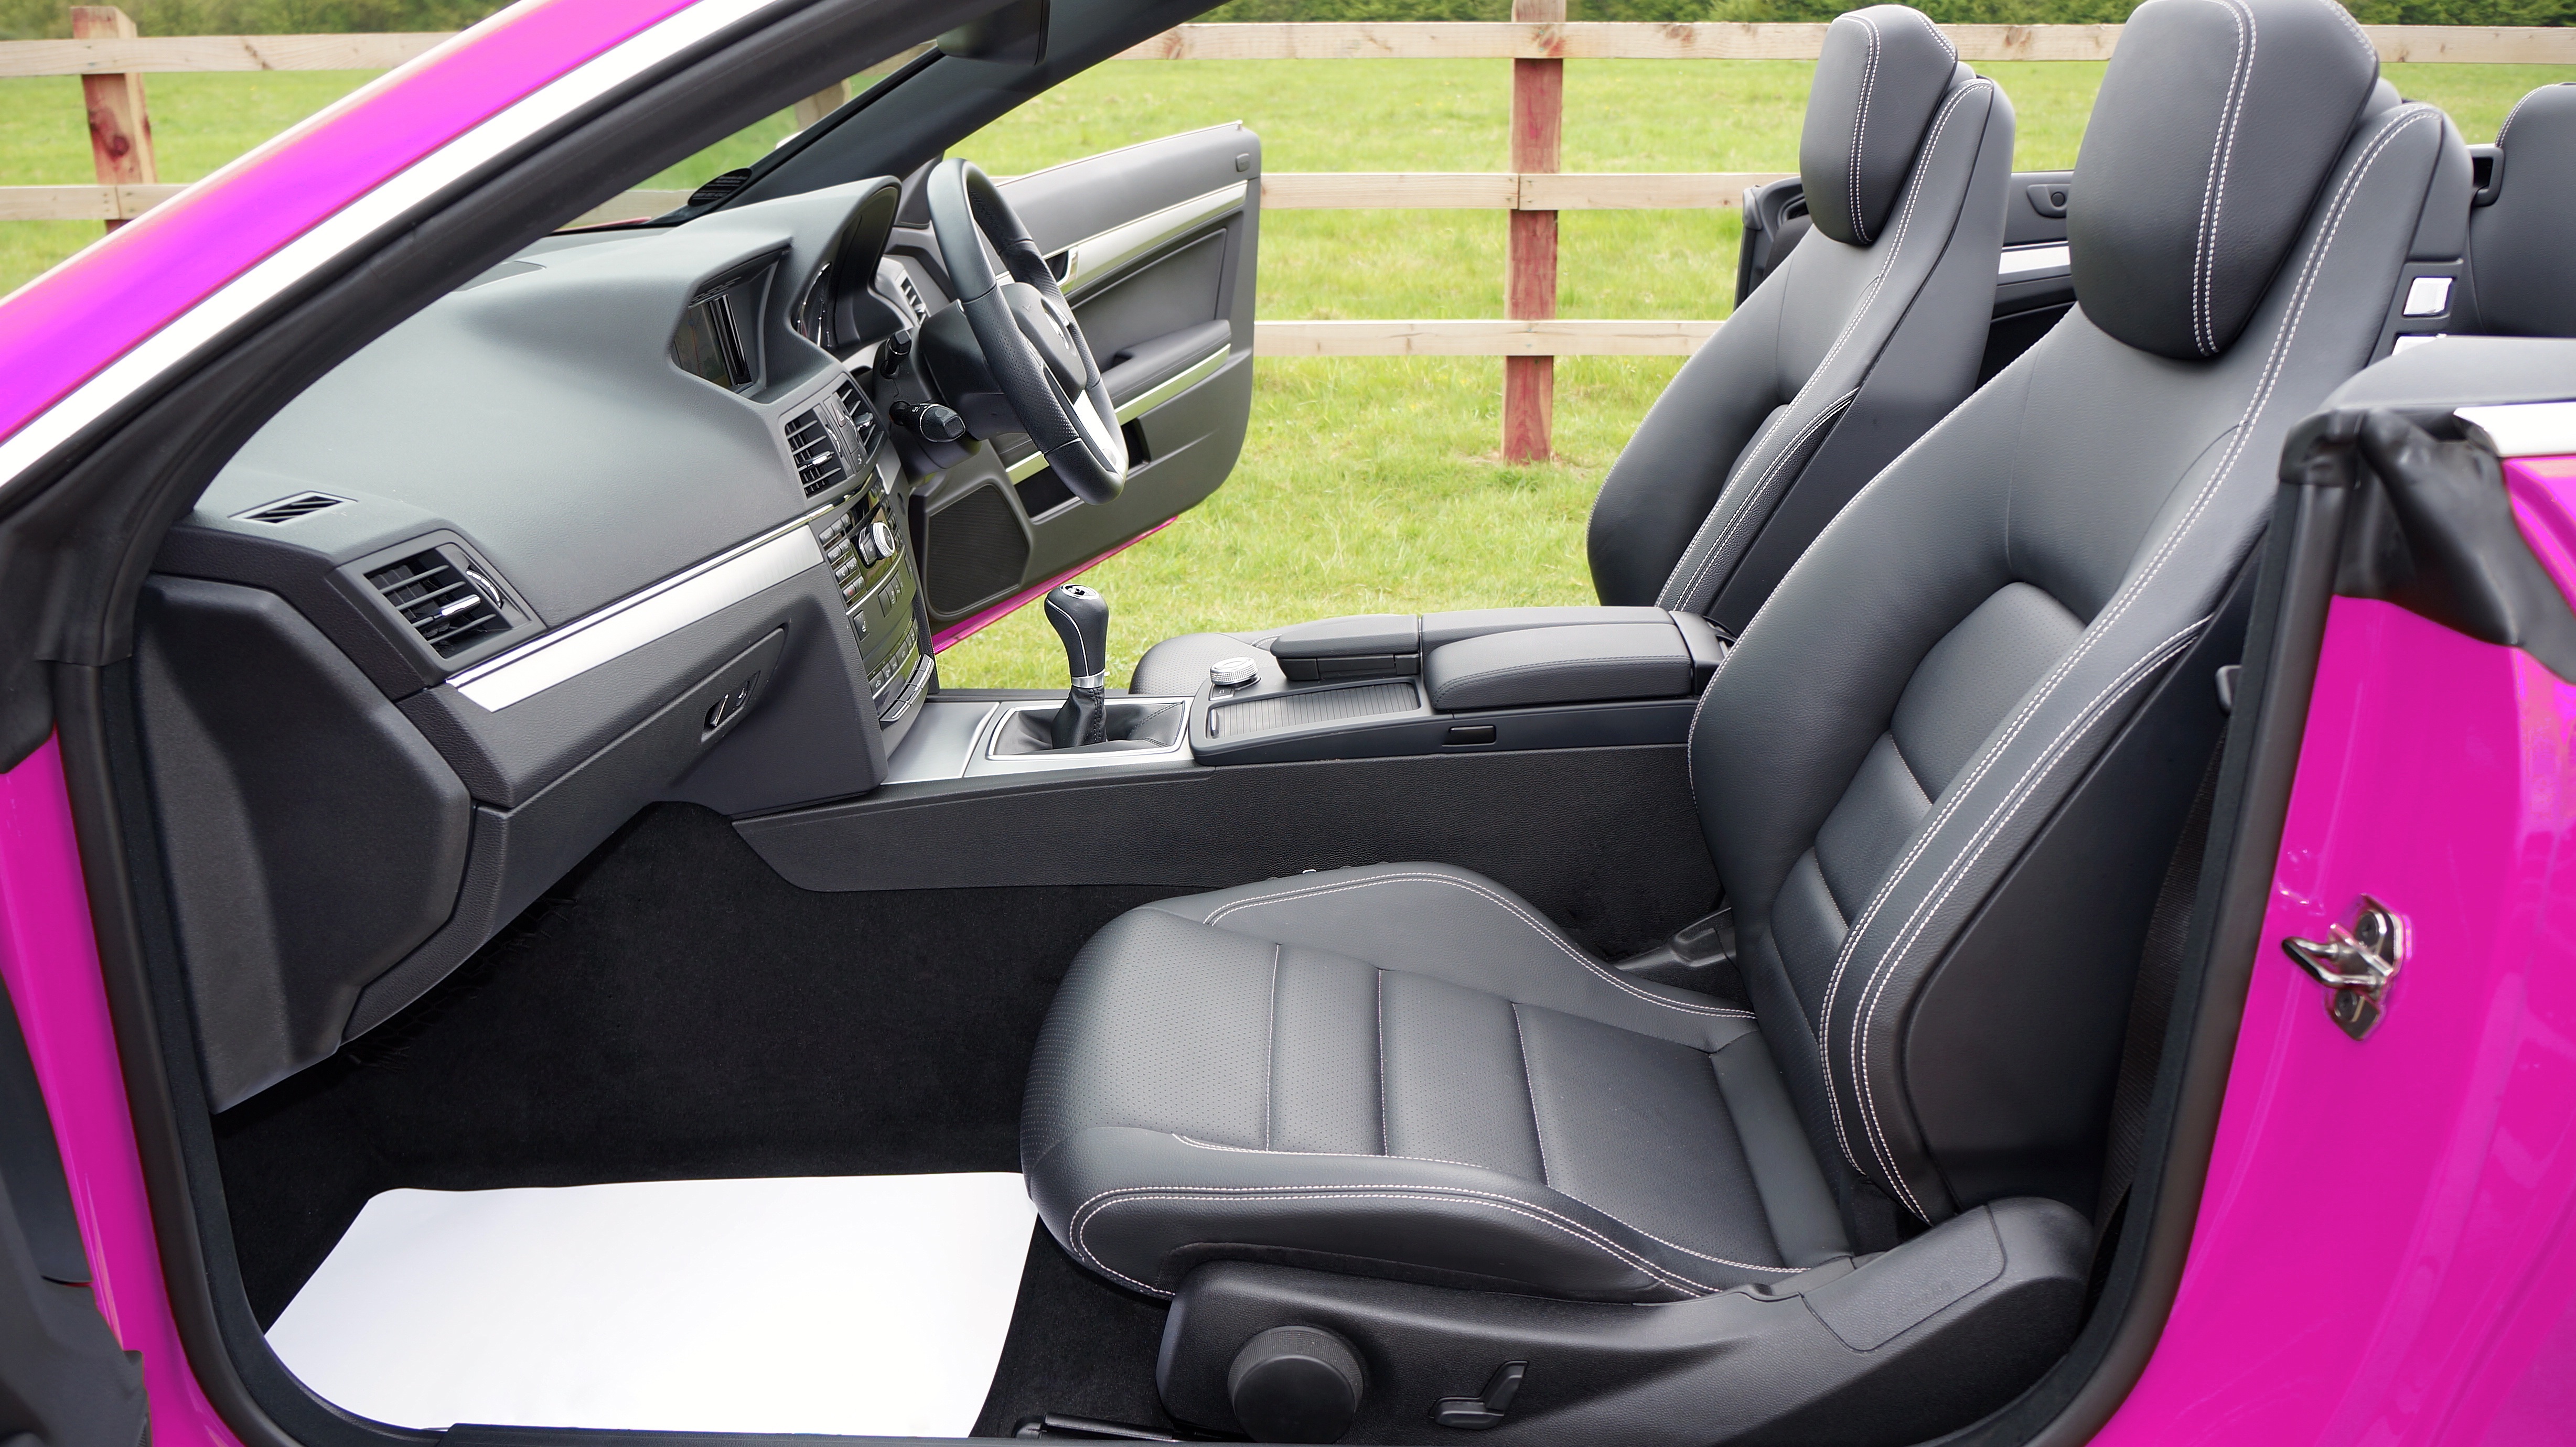
technology, car, vintage, automobile, transportation, transport, vehicle, drive, auto, machine, steering wheel, pink, modern, automotive, sports car, luxury, design, motor, sedan, style, elegant, mercedes, classic, convertible, edition, car seat, benz, alloy, showroom, city car, sport utility vehicle, land vehicle, automobile make, automotive exterior, luxury vehicle